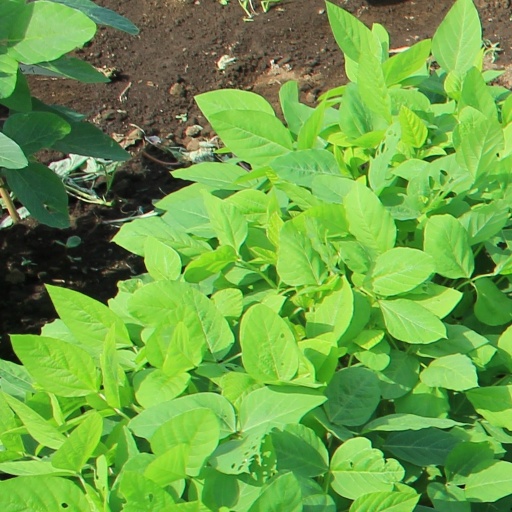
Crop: soybean